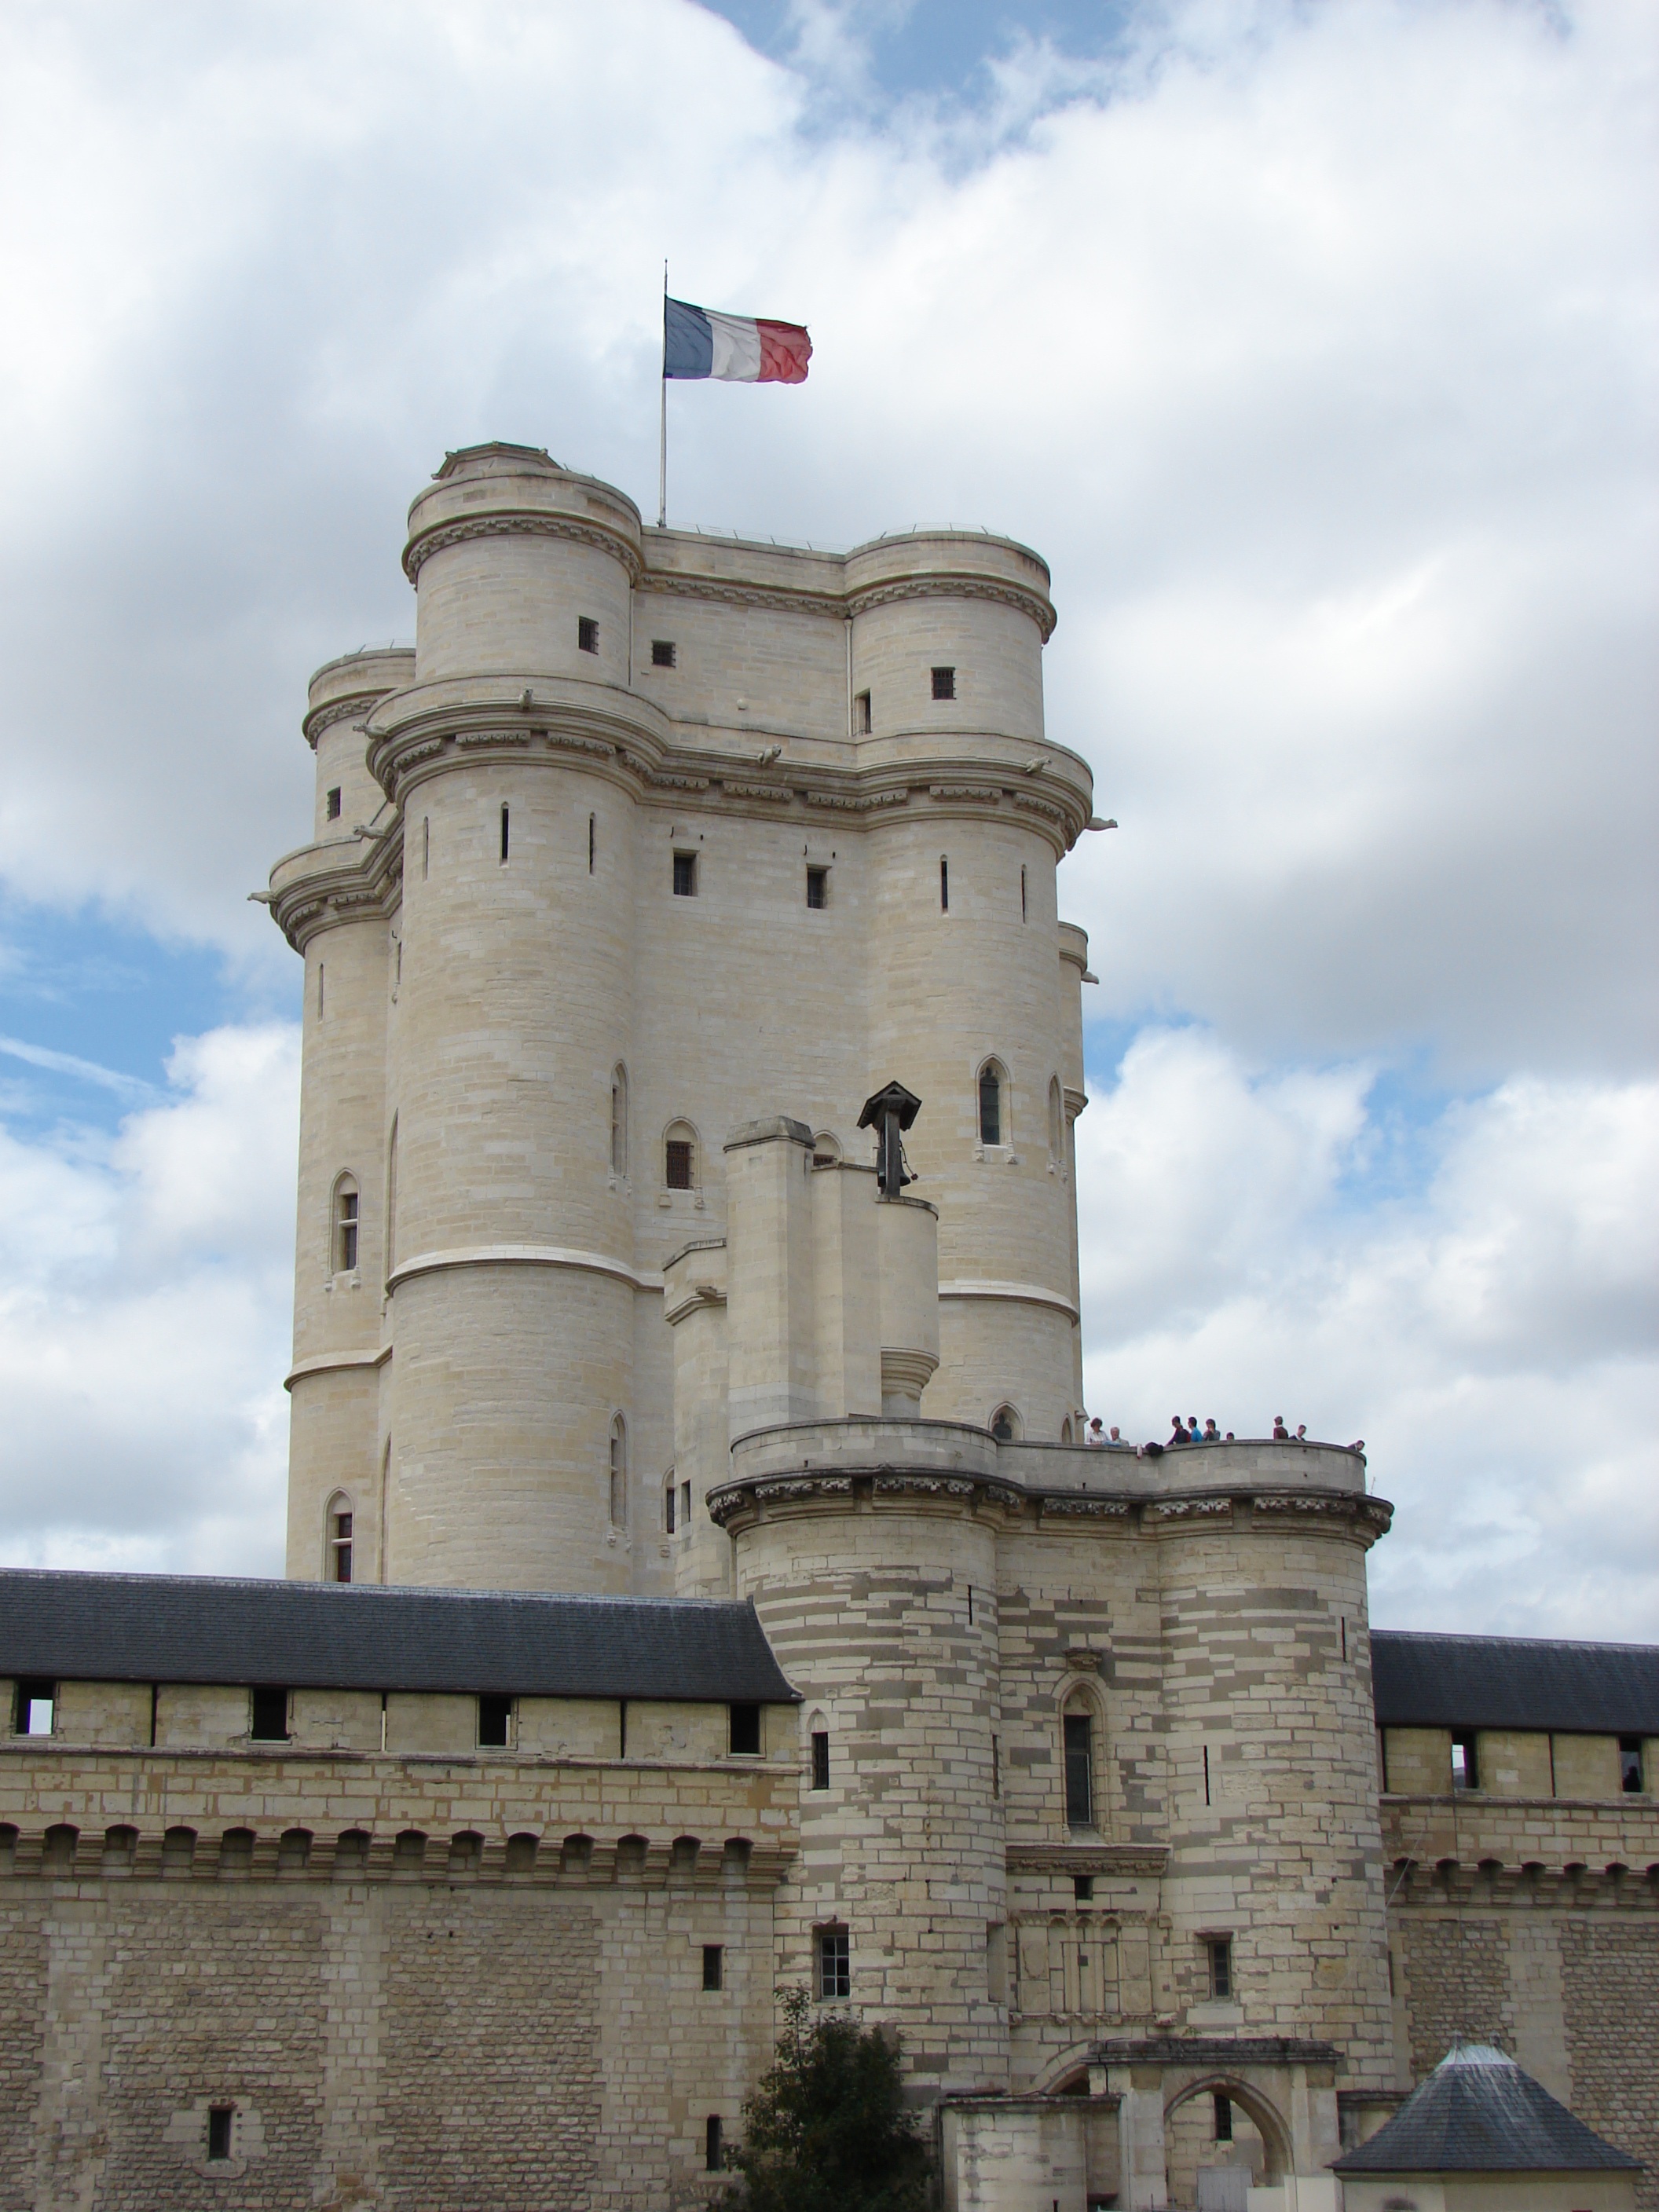
architecture, france, tower, flag, castle, landmark, stone wall, fortification, history, pierre, control tower, vincennes